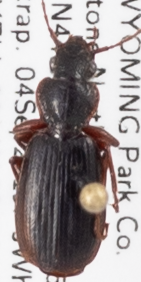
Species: Cymindis cribricollis
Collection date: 2019-09-04
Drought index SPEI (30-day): -0.692
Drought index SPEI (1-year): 0.32
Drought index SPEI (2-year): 0.944